Rikuzen-Minato Station

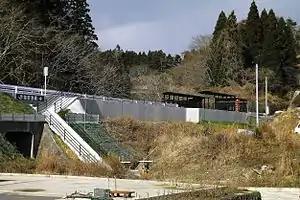
Rikuzen-Minato Station in December 2013

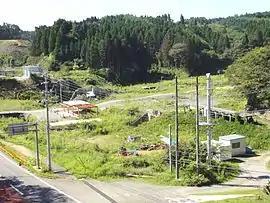
Rikuzen-Minato Station after the 2011 earthquake

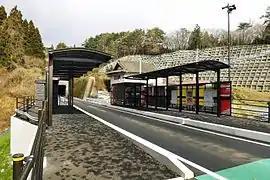
BRT station in December 2012

Rikuzen-Minato Station was served by the Kesennuma Line, and was located 44.9 rail kilometers from the terminus of the line at Maeyachi Station.